Naomi Mégroz

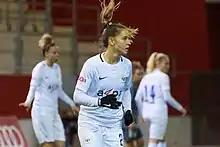
Mégroz in 2018

Naomi Mégroz (born 6 August 1998) is a Swiss footballer who plays as a defender for FC Zürich and has appeared for the Switzerland national team.